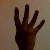
The image shows a hand gesture representing the number 4 in Indian Sign Language.